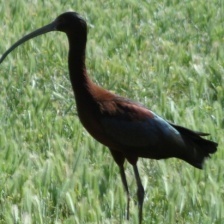
Species: GLOSSY IBIS
Scientific name: PLEGADIS FALCINELLUS